Donald Glover

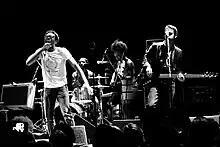
Glover performing as Childish Gambino at the Bowery Ballroom in New York City in 2010

His first extended play, titled "EP", was released as a free digital download in March 2011. A music video for the song "Freaks and Geeks" was released in that month and Glover hosted the MTVU Woodie Awards at South By Southwest. Glover commenced his nationwide IAMDONALD Tour in April. The tour was a one-man live show that consisted of rap, comedy, and video segments. He appeared at the 2011 Bonnaroo Music Festival as both Childish Gambino and as a comedian, performing a set with Bill Bailey. His one-hour stand-up special, "Weirdo", aired on Comedy Central in November 2011.